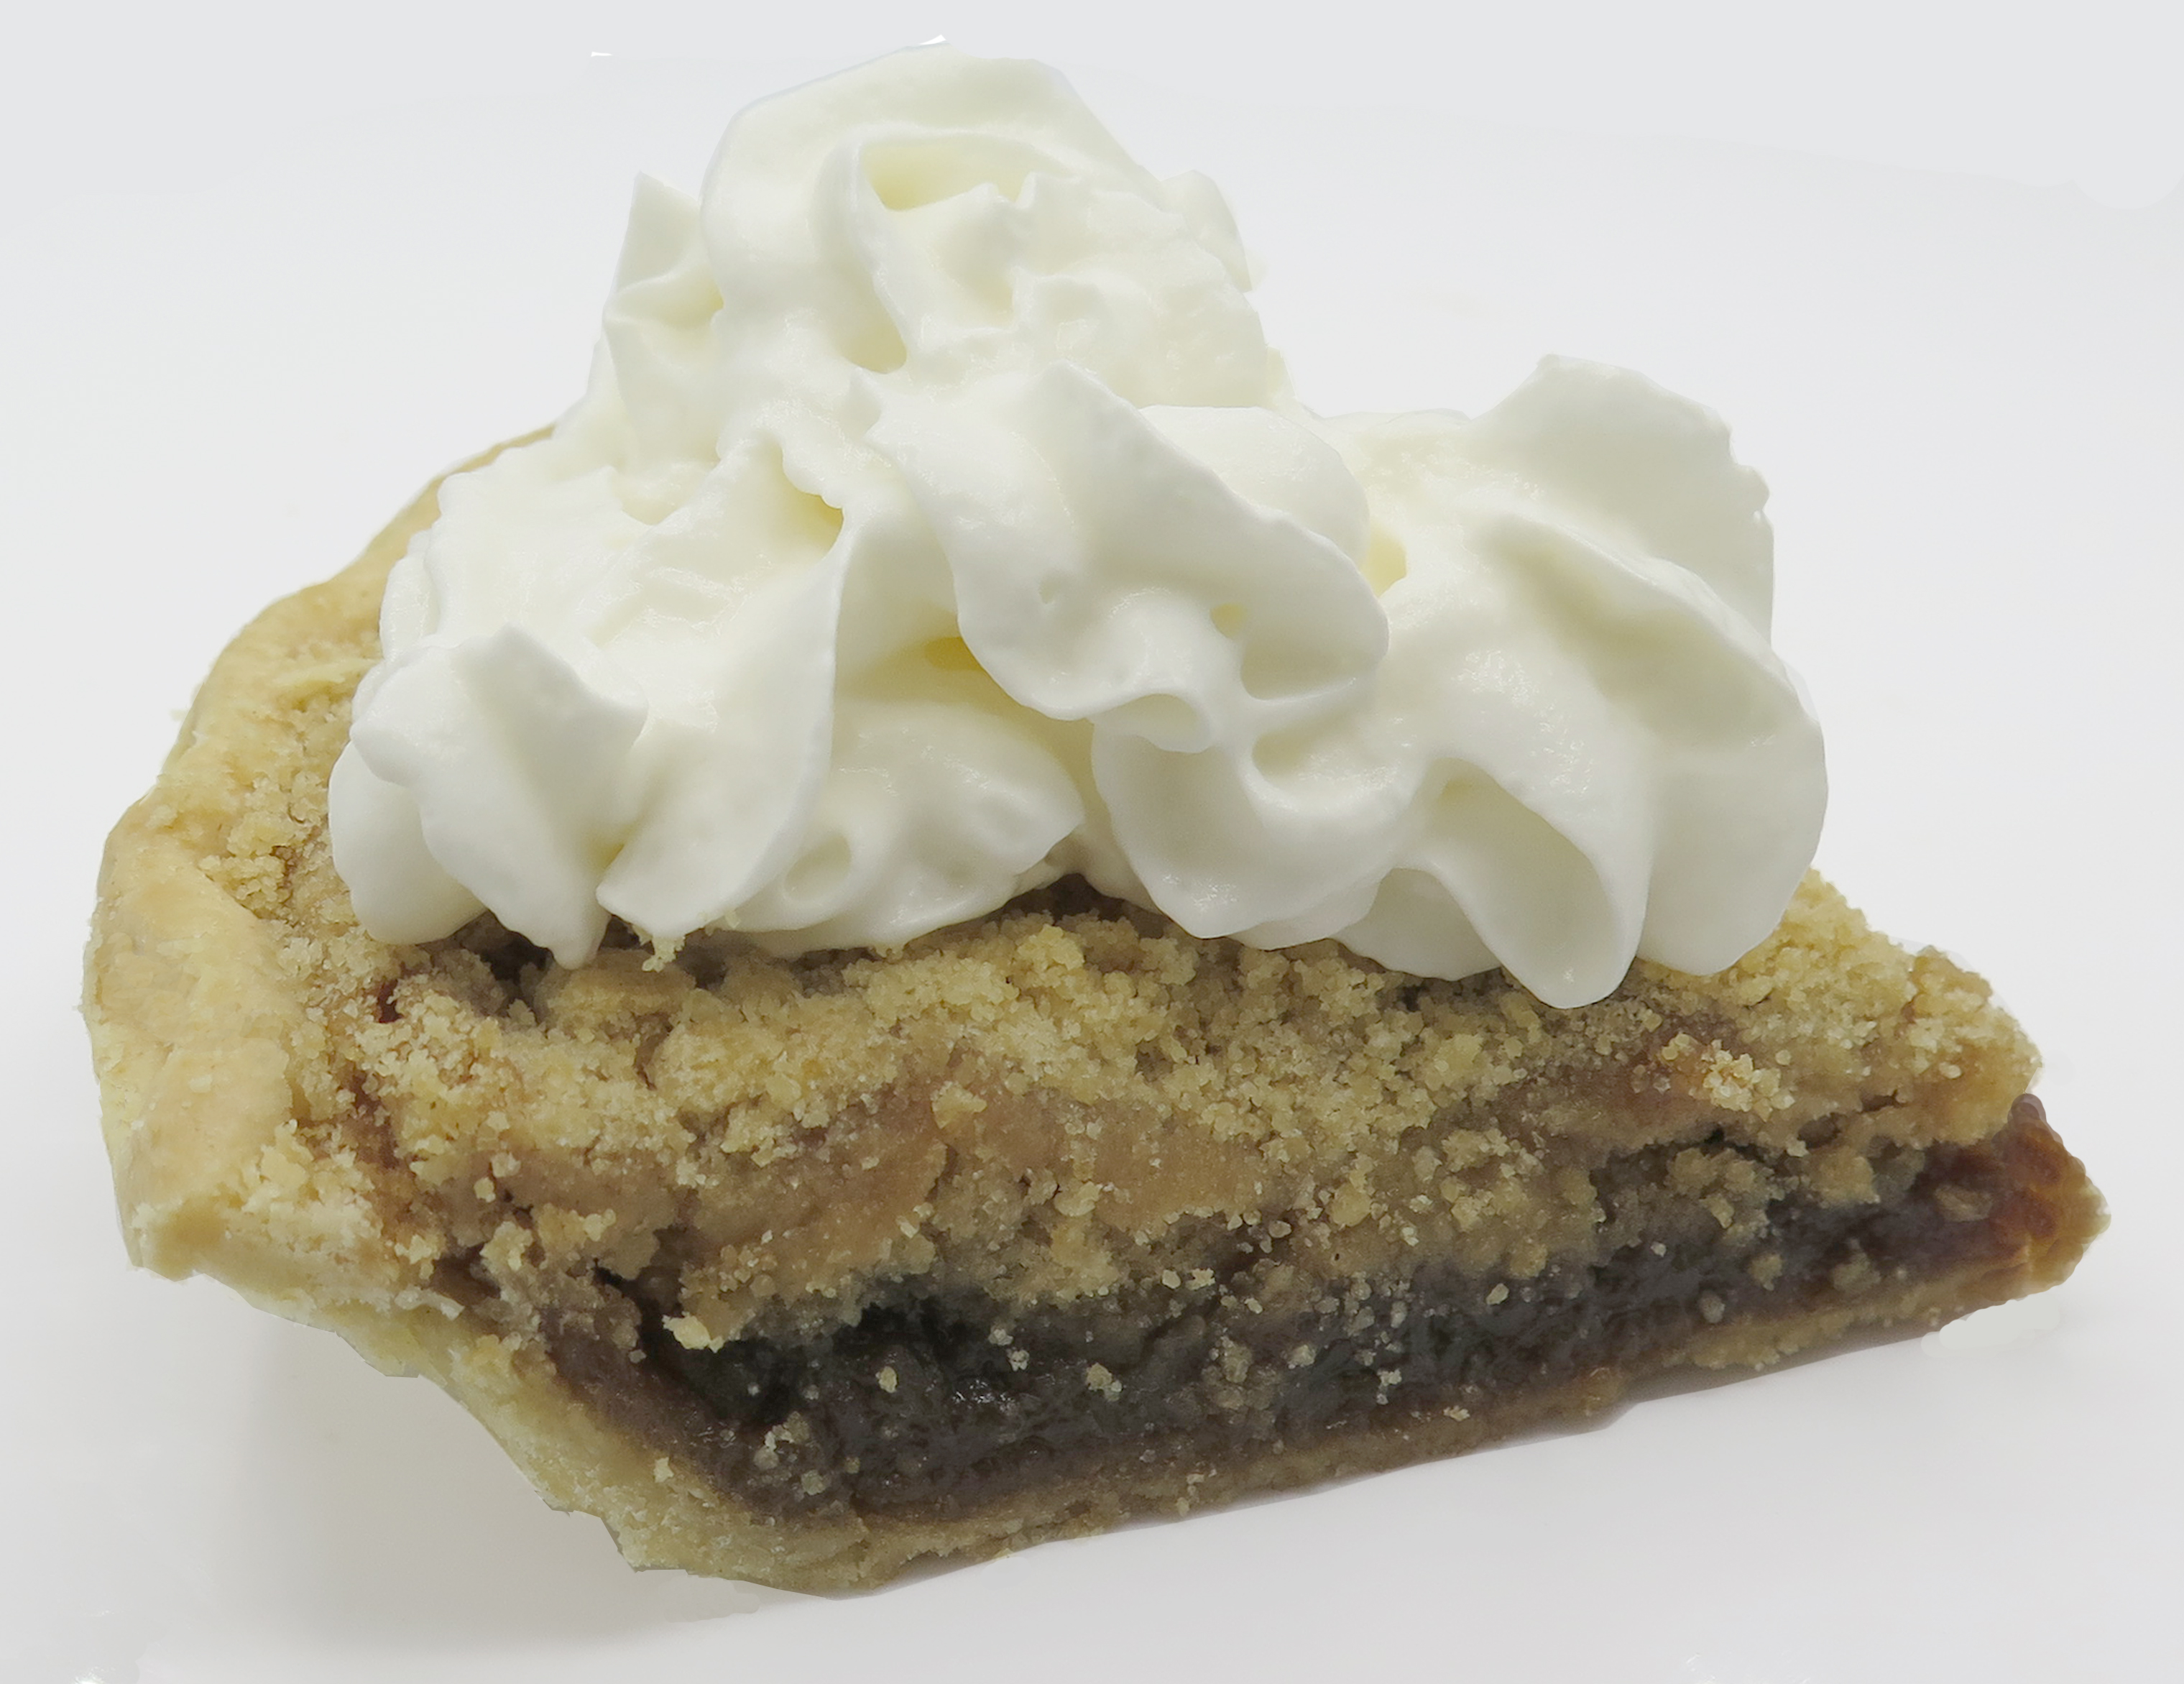
natural, dish, food, cuisine, dessert, baked goods, ingredient, whipped cream, cream pie, cream, sour cream, snack cake, banana cream pie, pie, produce, vanilla, Ekmek kaday f, coconut cream, cream cheese